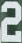
Number: 2